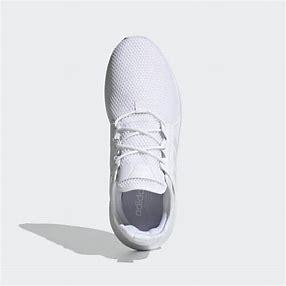
Brand: Adidas
Model: _plr